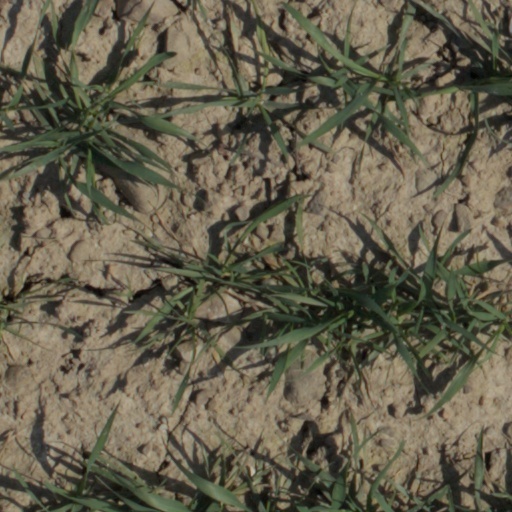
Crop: wheat